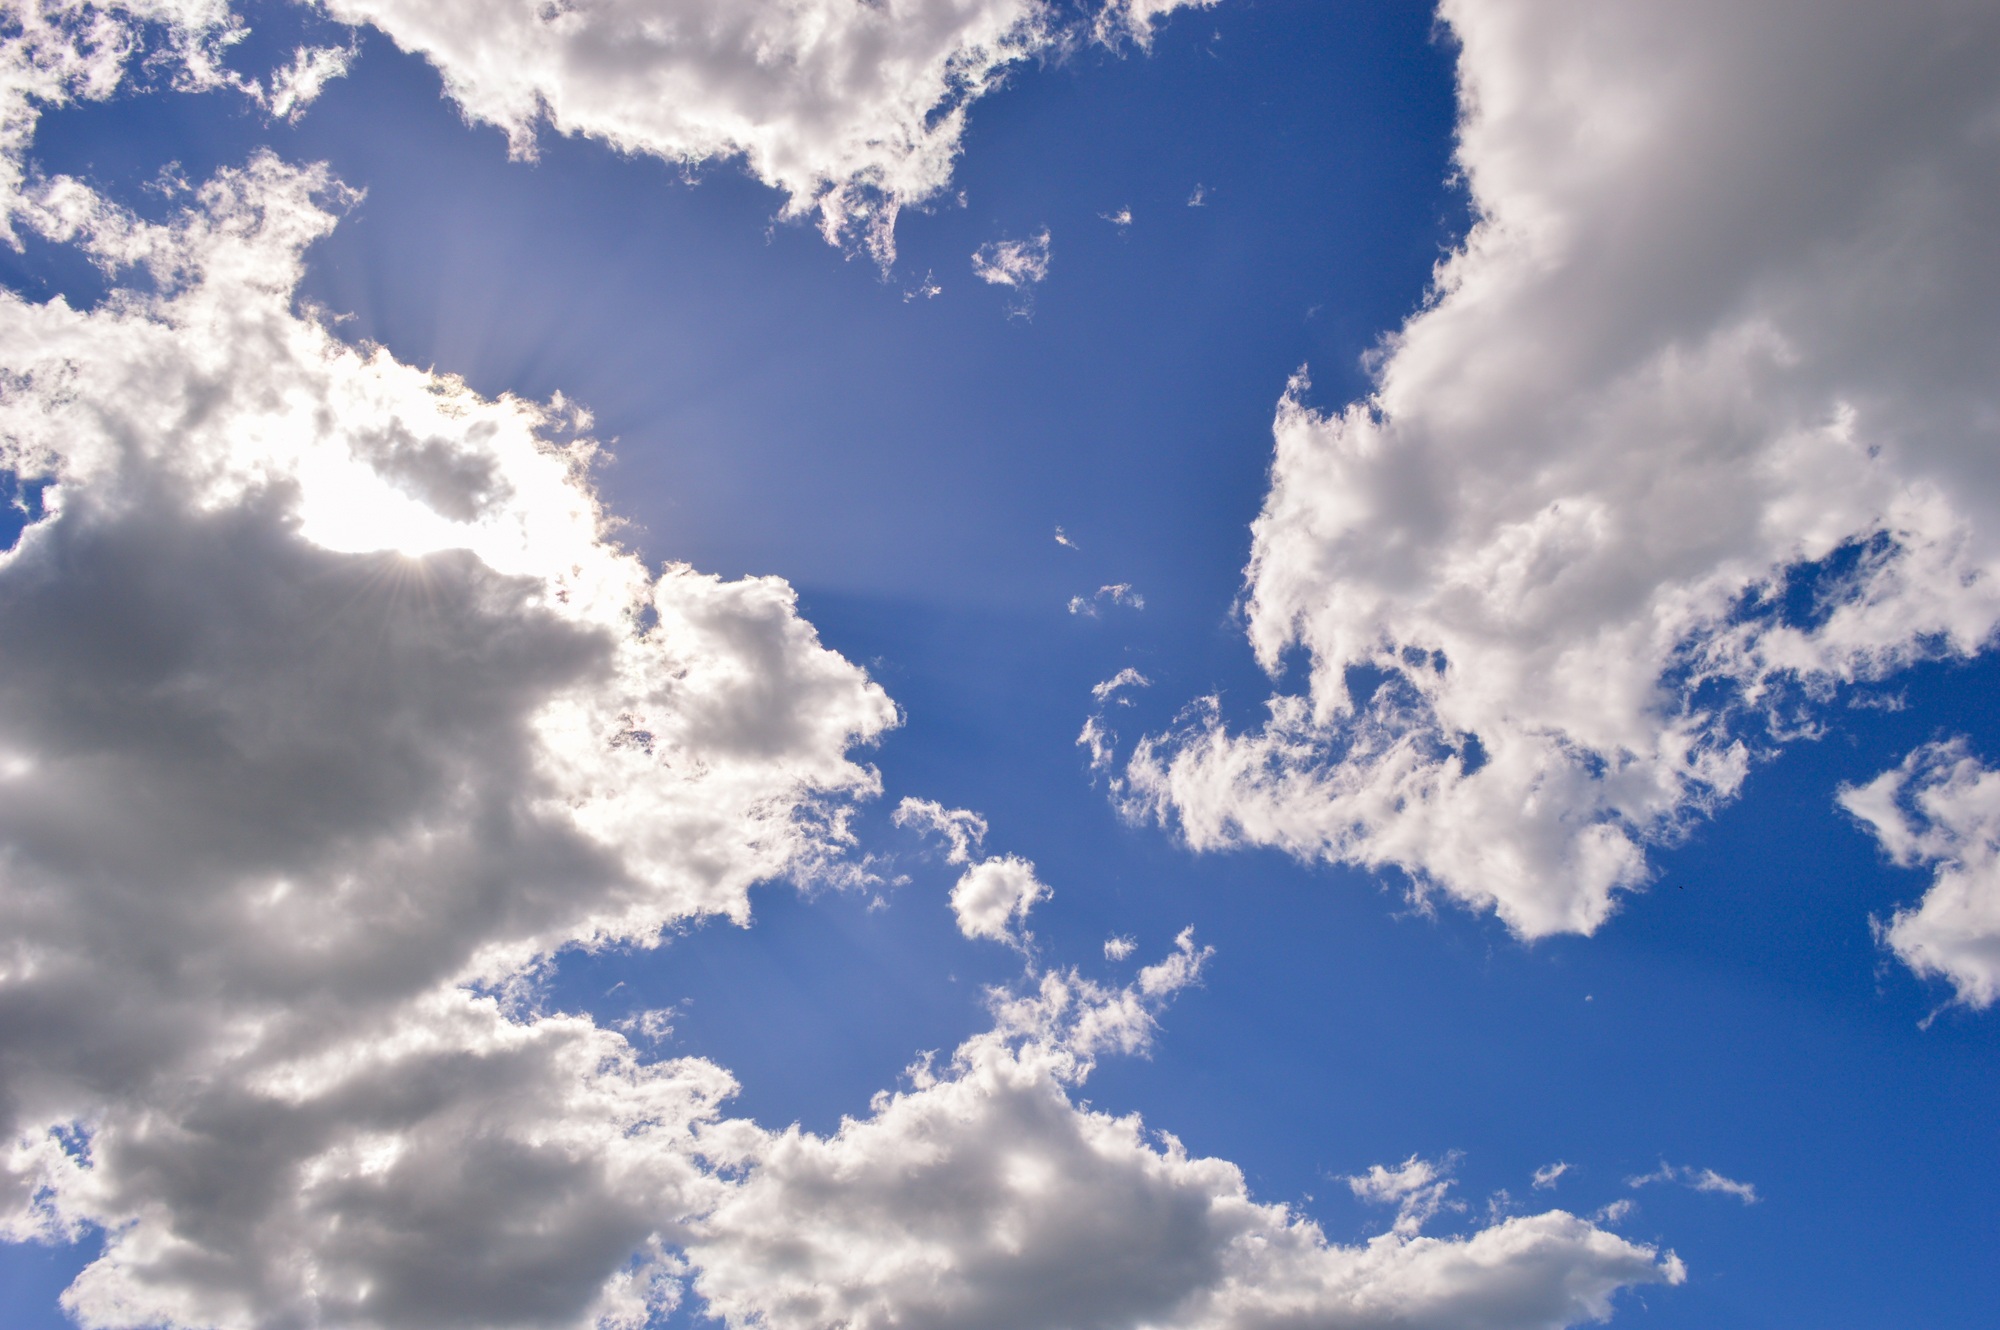
nature, light, cloud, sky, sunlight, cloudy, atmosphere, daytime, scenic, cumulus, blue, cloudscape, day, clouded, clouds sky, sky clouds, blue sky clouds, meteorological phenomenon, atmosphere of earth